Botts' dots

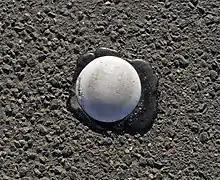
A round, white Botts' dot, surrounded by excess adhesive

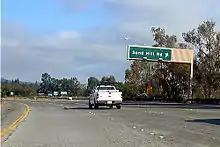
Botts' dots on Interstate 280, near the Sand Hill Road exit, Menlo Park, California

Botts' dots (turtles in Washington and Oregon or buttons in Texas and other southern states) are round non-reflective plastic and ceramic raised pavement markers. In many parts of the US, Botts' dots are used, along with reflective raised pavement markers, to mark lanes on highways and arterial roads. They provide tactile and auditory feedback to drivers when moving across designated travel lanes, and are analogous to rumble strips.